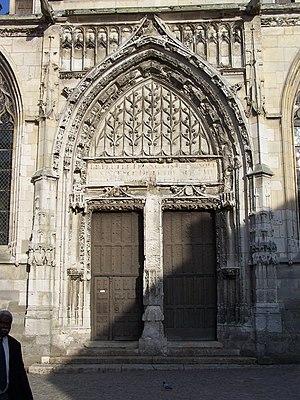
Porche de l'église de Houdan (Yvelines, France)